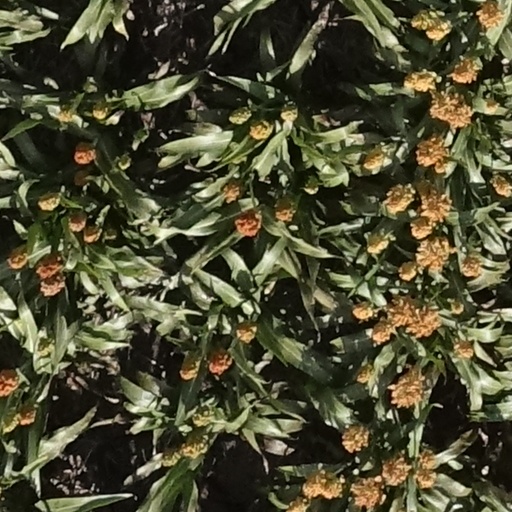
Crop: sorghum